List of Paris Saint-Germain FC records and statistics

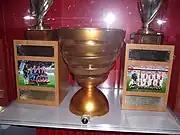
Trophy room at the Parc des Princes in 2008.

Paris Saint-Germain FC hold numerous records, most notably being the most successful French club in history in terms of official titles, with 55. They hold the record in all domestic competitions, with 13 Ligue 1 titles, 16 Coupe de France, nine Coupe de la Ligue and 13 Trophée des Champions. Their trophy haul also includes a Ligue 2 title. Internationally, PSG have won one UEFA Champions League, one UEFA Cup Winners' Cup and one UEFA Intertoto Cup. They have also won 24 unofficial titles, including a record seven Tournoi de Paris and a record two Tournoi Indoor de Paris-Bercy.